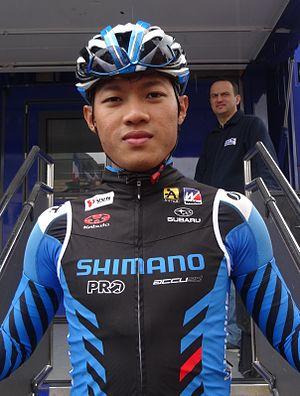
Reportage photographique réalisé le dimanche 13 juillet à l'occasion du départ et de l'arrivée de la Ronde pévéloise 2014 à Pont-à-Marcq, Nord-Pas-de-Calais, France.
L'équipe cycliste Shimano Racing est une équipe cycliste japonaise participant aux circuits continentaux de cyclisme et en particulier l'UCI Asia Tour.
Darren Low, né le 14 juillet 1988, est un coureur cycliste singapourien, professionnel entre 2012 à 2015.